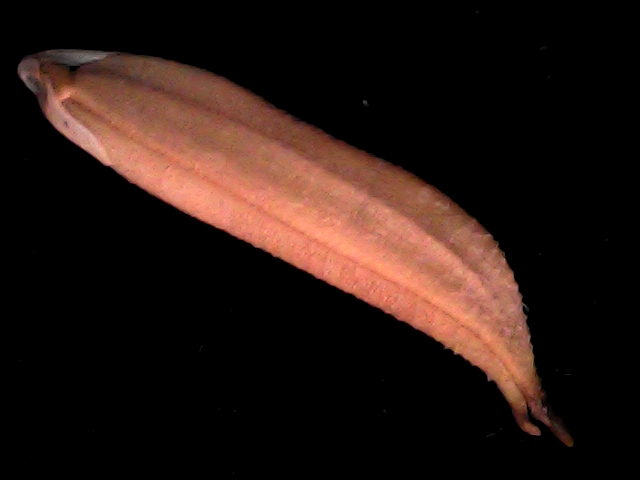
Rice variety: BD70